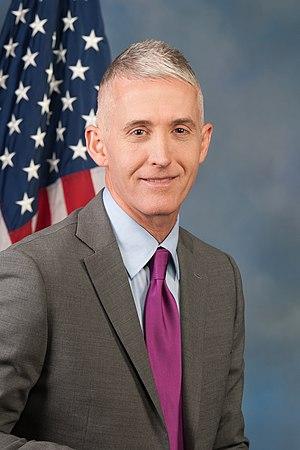
Harold Watson Gowdy III dit Trey Gowdy, né le 22 août 1964 à Greenville, est un homme politique américain, membre du Parti républicain et représentant du 4ᵉ district de Caroline du Sud à la Chambre des représentants des États-Unis de 2011 à 2019.